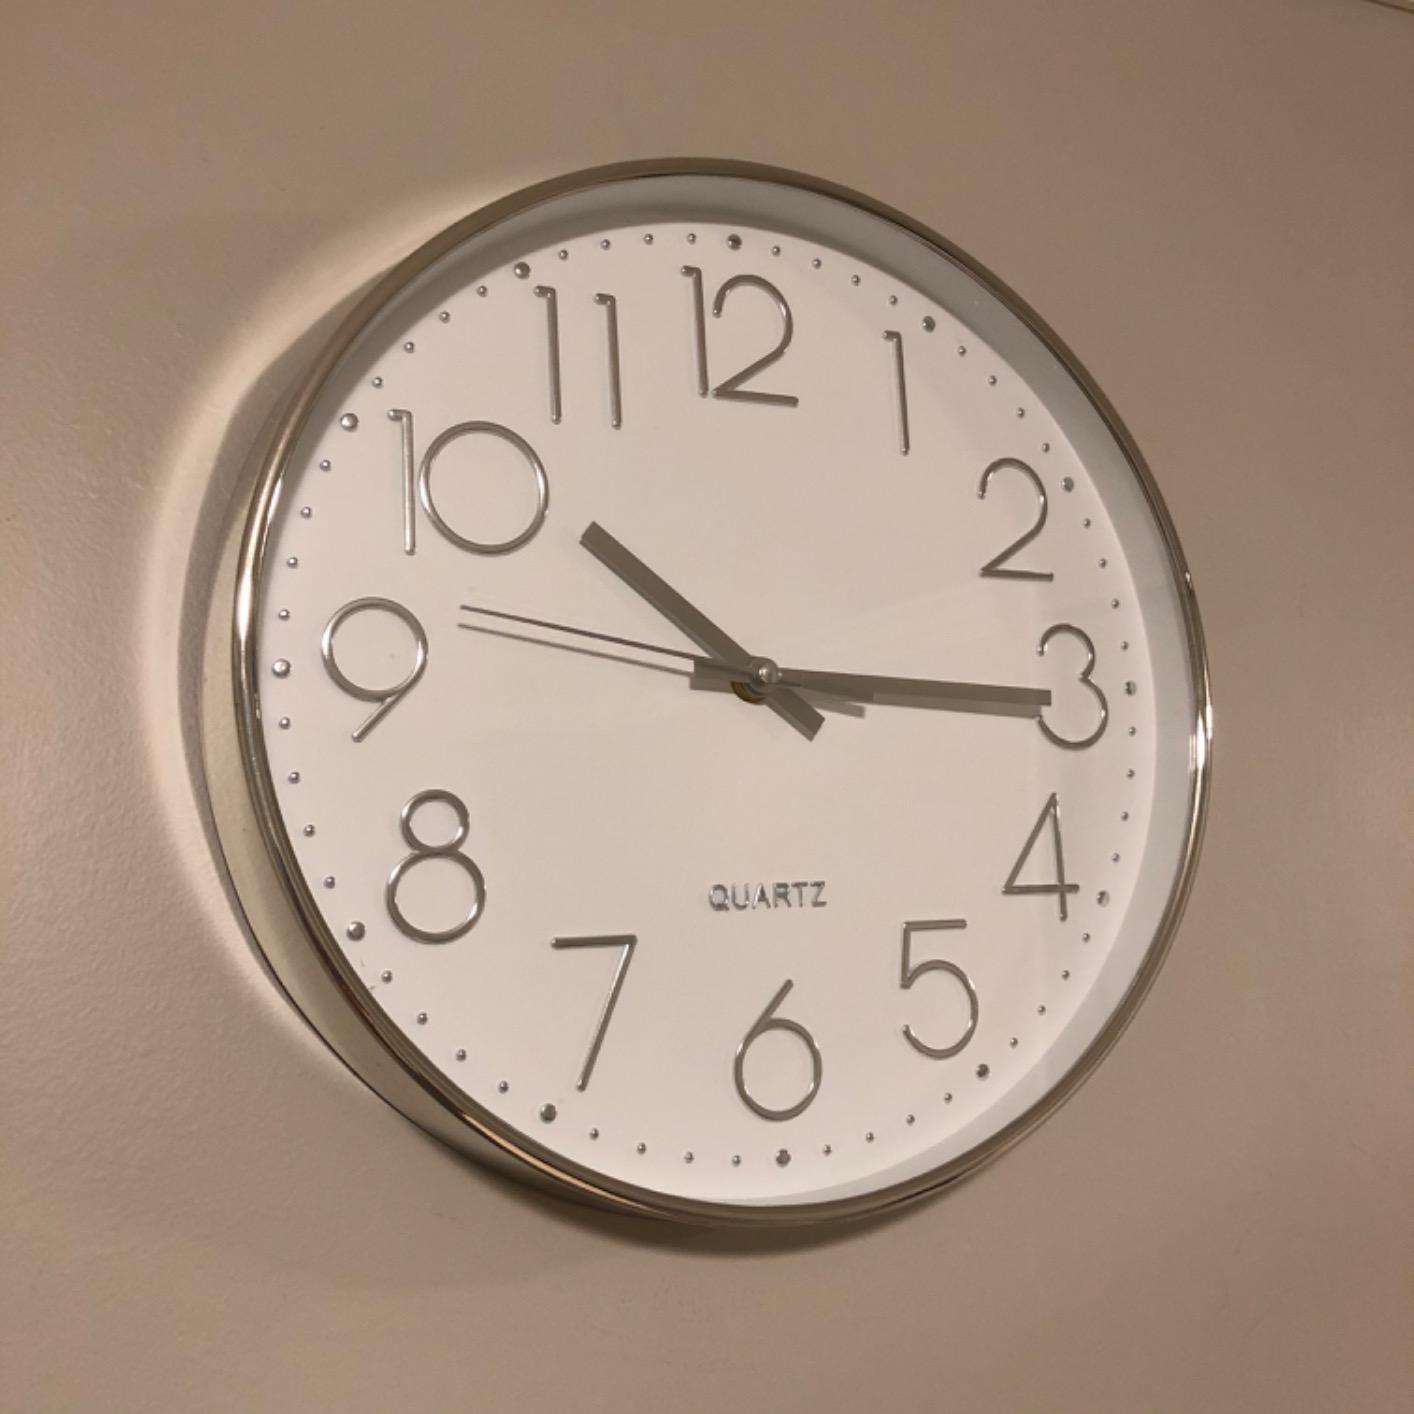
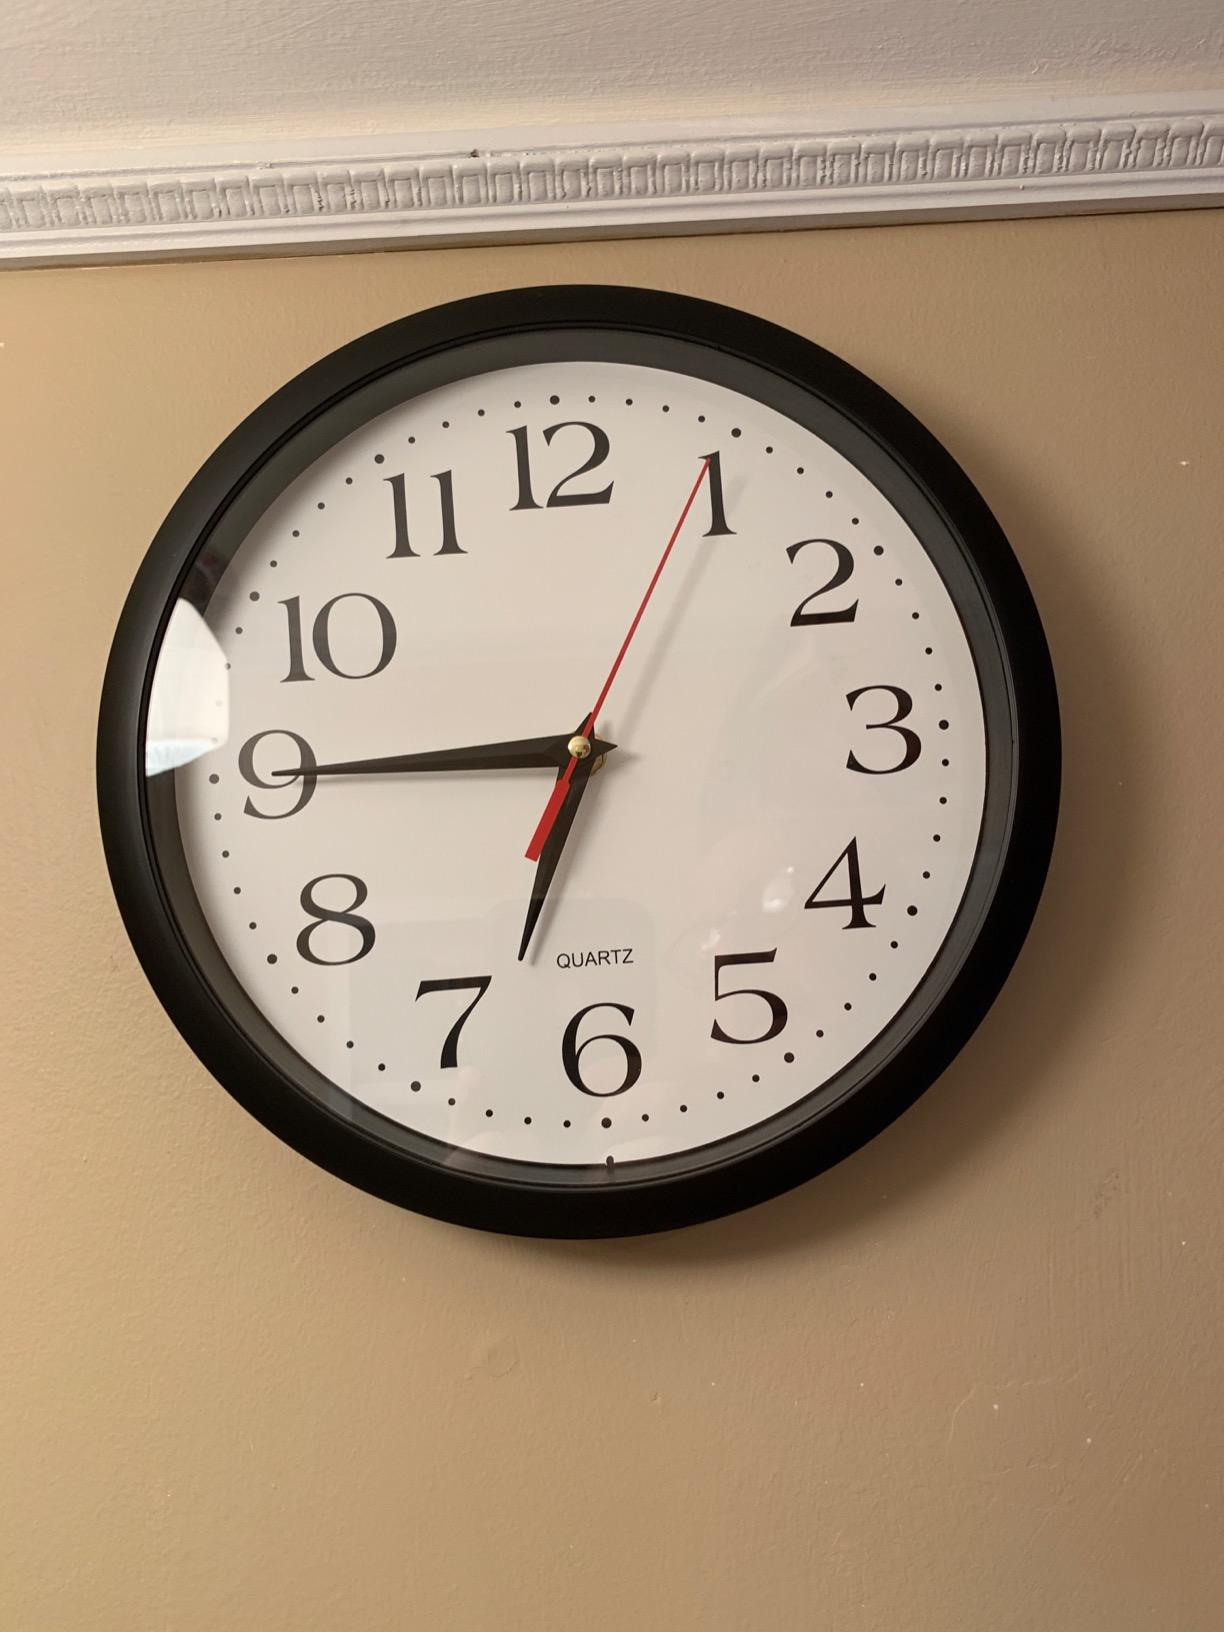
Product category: clock
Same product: no